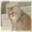
Label: cat